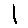
Label: 1